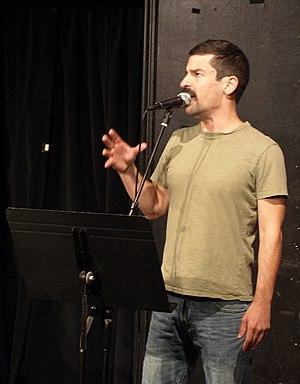
Robert Ben Garant est un scénariste, acteur et réalisateur américain.